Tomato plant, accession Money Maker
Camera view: vertical (180 deg); turntable rotation: 240 degrees
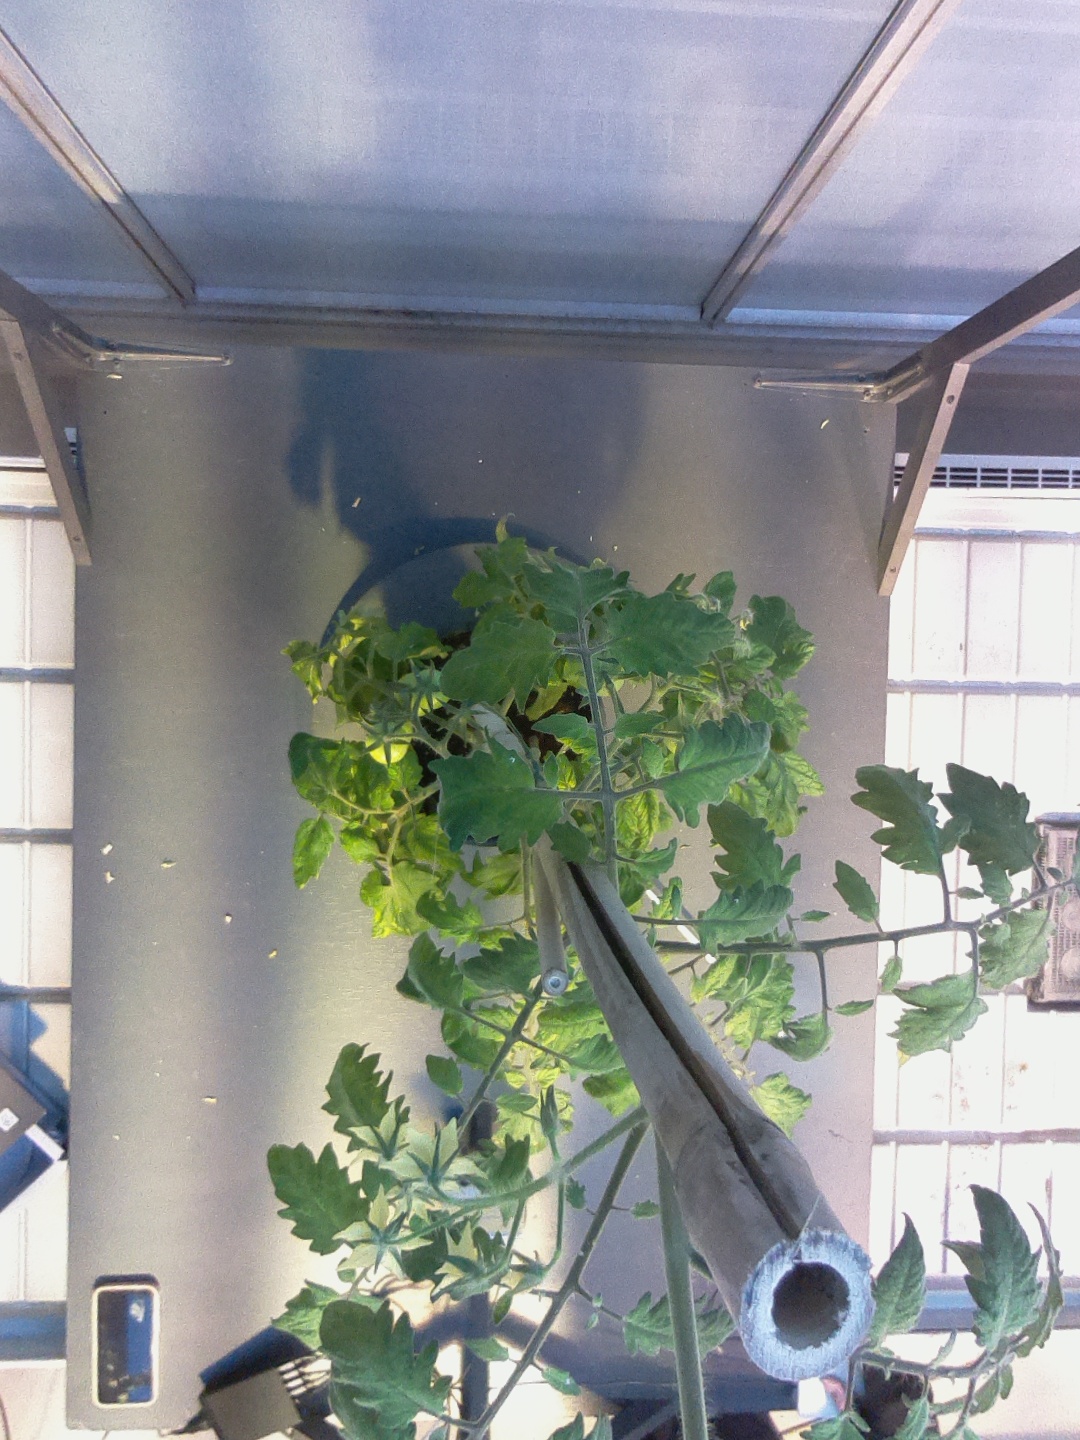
BBCH growth stage 73: 30%-40% of final fruit size